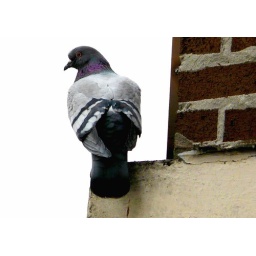
same pigeon perched one floor above my balcony, different angle with overcast sky in background